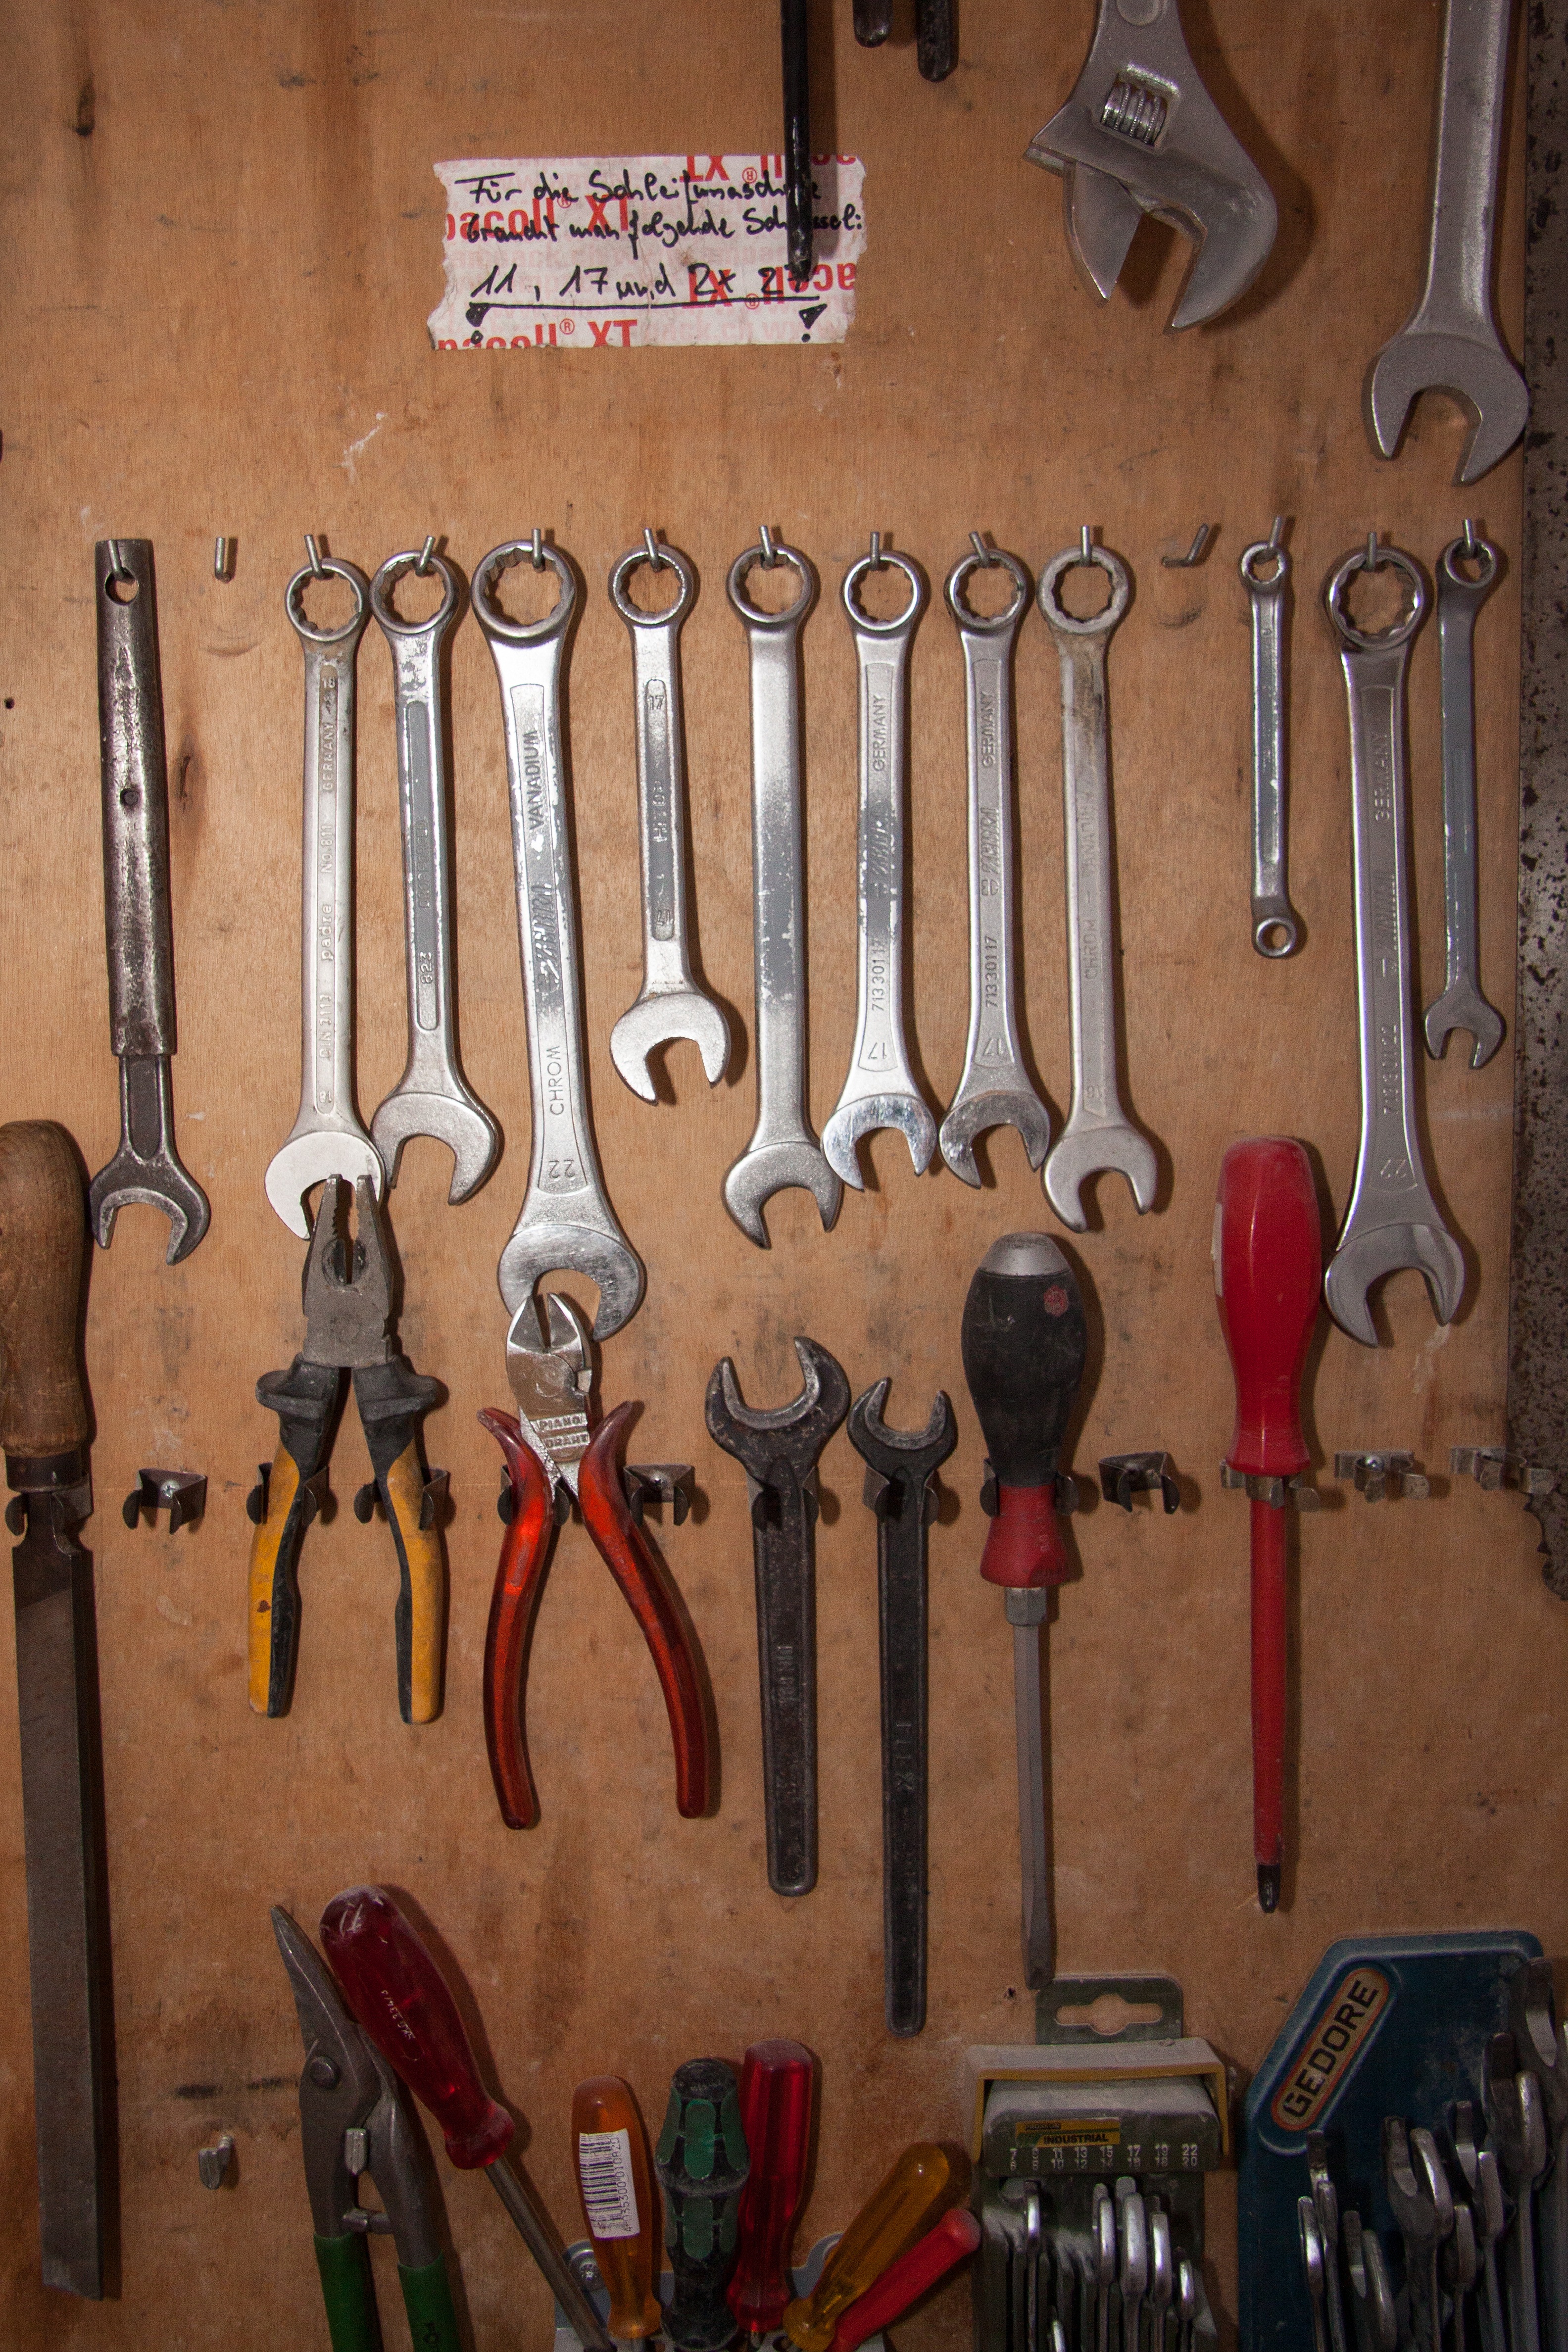
tool, file, storage, wrench, pliers, screwdriver, firearm, tool wall, graver